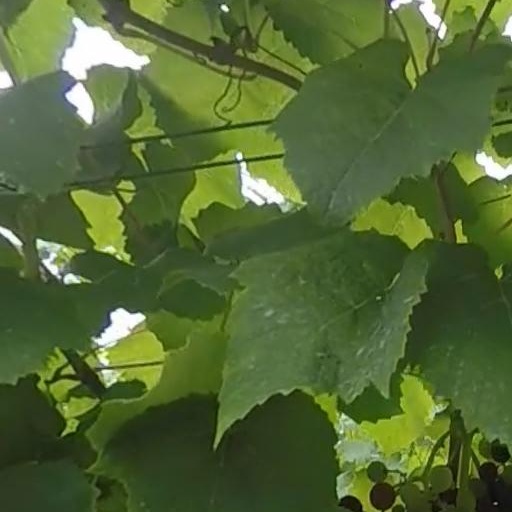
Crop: grape